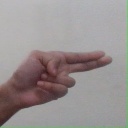
अक्षर: ह